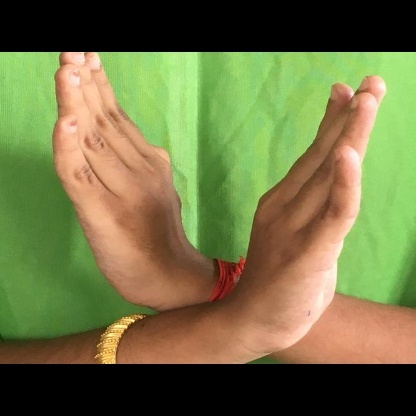
Mudra: Swastikam